African Church (St. Charles, Missouri)

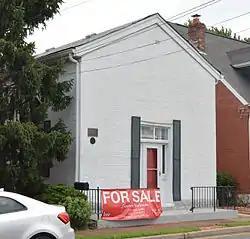

African Church, also known as the A.M.E. Church of St. Charles, is a historic African Methodist Episcopal church located at 554 Madison Street in St. Charles, St. Charles County, Missouri, United States. It was built about 1855, and is a small brick building with a low-pitched gable roof. The building was renovated in 1947 as a residence.